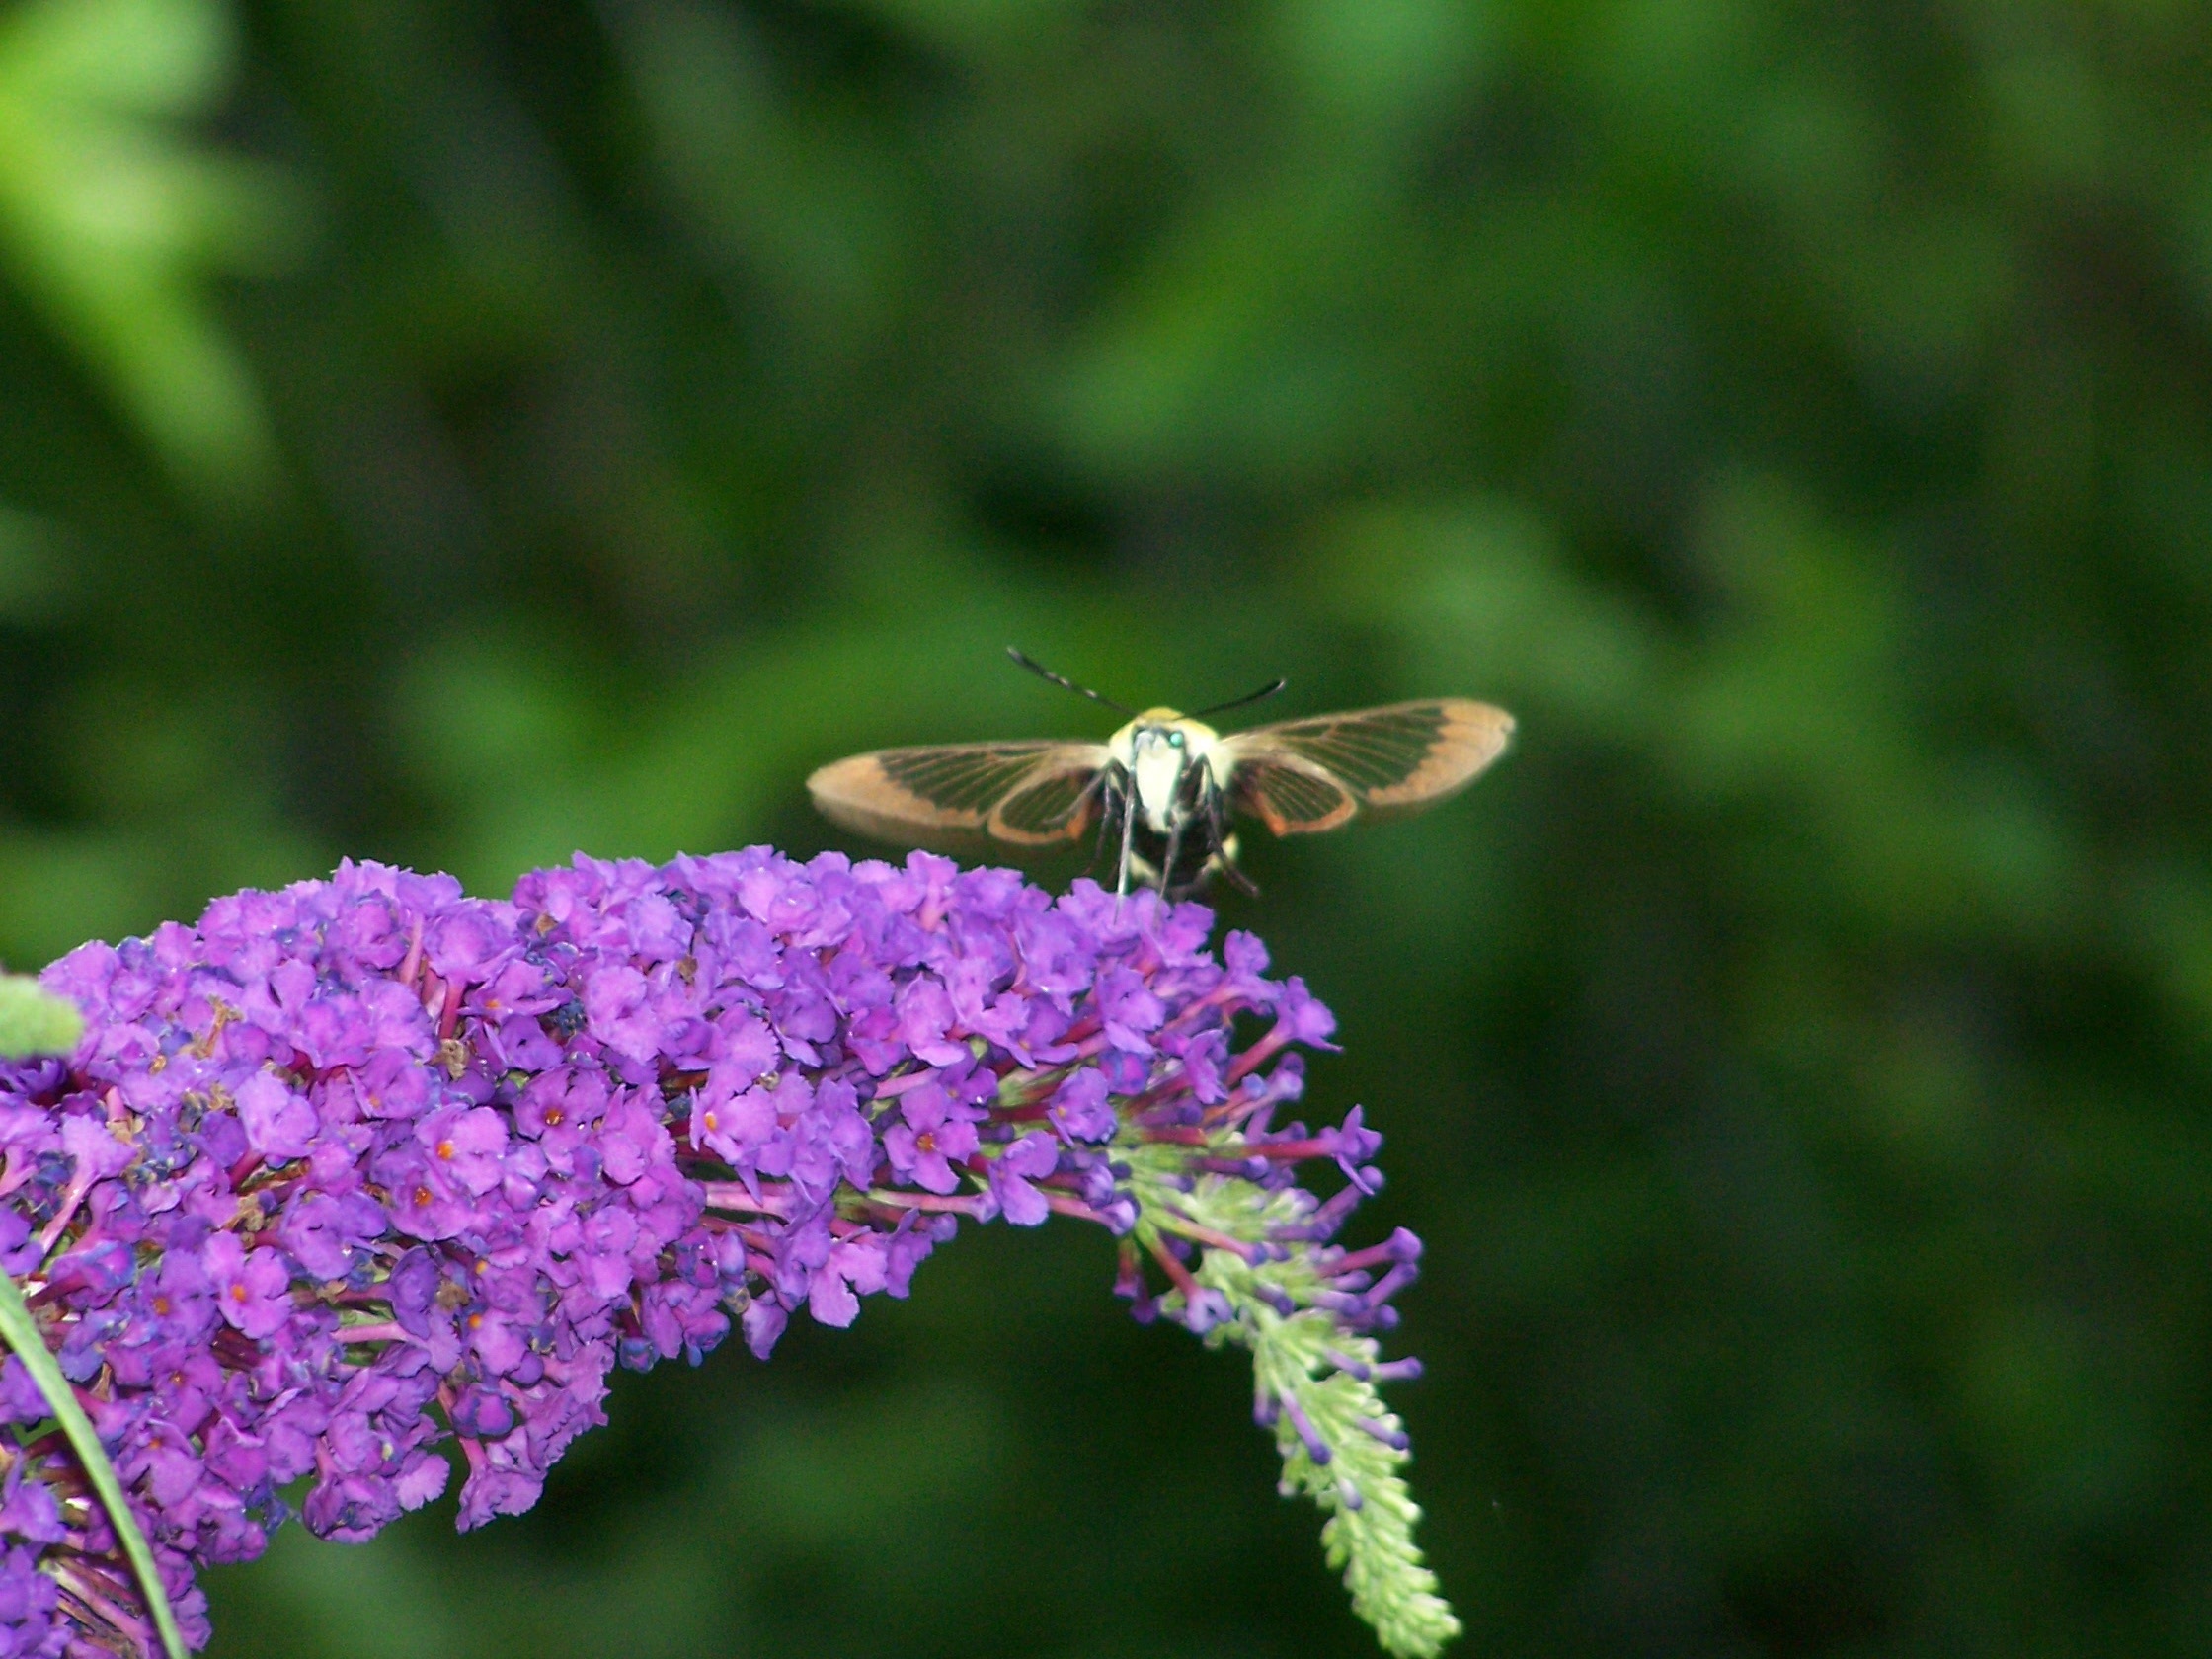
nature, grass, plant, meadow, flower, purple, pollen, spring, insect, hummingbird, bug, botany, moth, butterfly, garden, flora, fauna, invertebrate, wildflower, close up, feeding, wings, bee, nectar, macro photography, arthropod, honey bee, pollinator, membrane winged insect, moths and butterflies, lycaenid